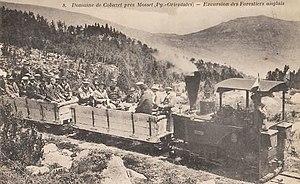
Decauville 020 Type 1 de 3,250 tonnes, n° 412 'Steatite'